Kinsale Lifeboat Station

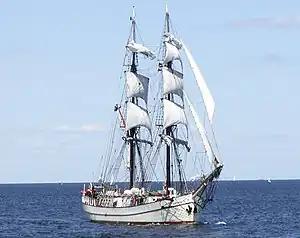
STV "Astrid" in 2008

Around midday on 24 July 2013, two lifeboats, from Kinsale and were called to the aid of the Sailing Training Vessel "Astrid", along with two rescue helicopters. The vessel had suffered engine failure shortly after setting out from Oysterhaven, and was holed when she was blown onto Quay Rock at Ballymacus Point, near the Sovereign Islands, in force 5–6 winds. The Kinsale Inshore lifeboat was quickly on scene. 12 crew were immediately taken aboard the lifeboat, subsequently being transferred to another sailing vessel, the "Spirit of Oysterhaven". With the vessel sinking rapidly, the remaining 18 crew disembarked to a life-raft, which was towed to calmer waters by the Inshore lifeboat. Two more lifeboats from and were also tasked, but not required. All 30 crew were saved, but the vessel was a total loss.